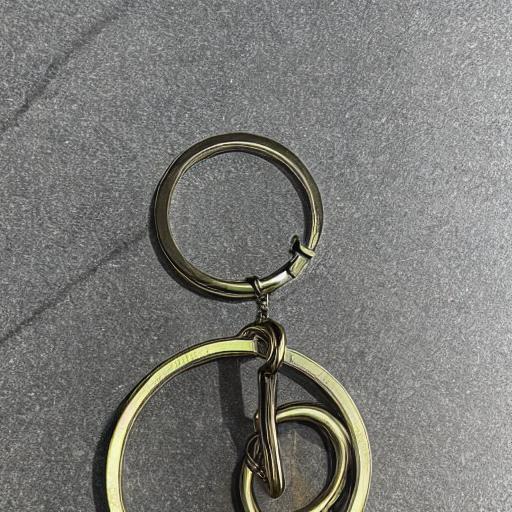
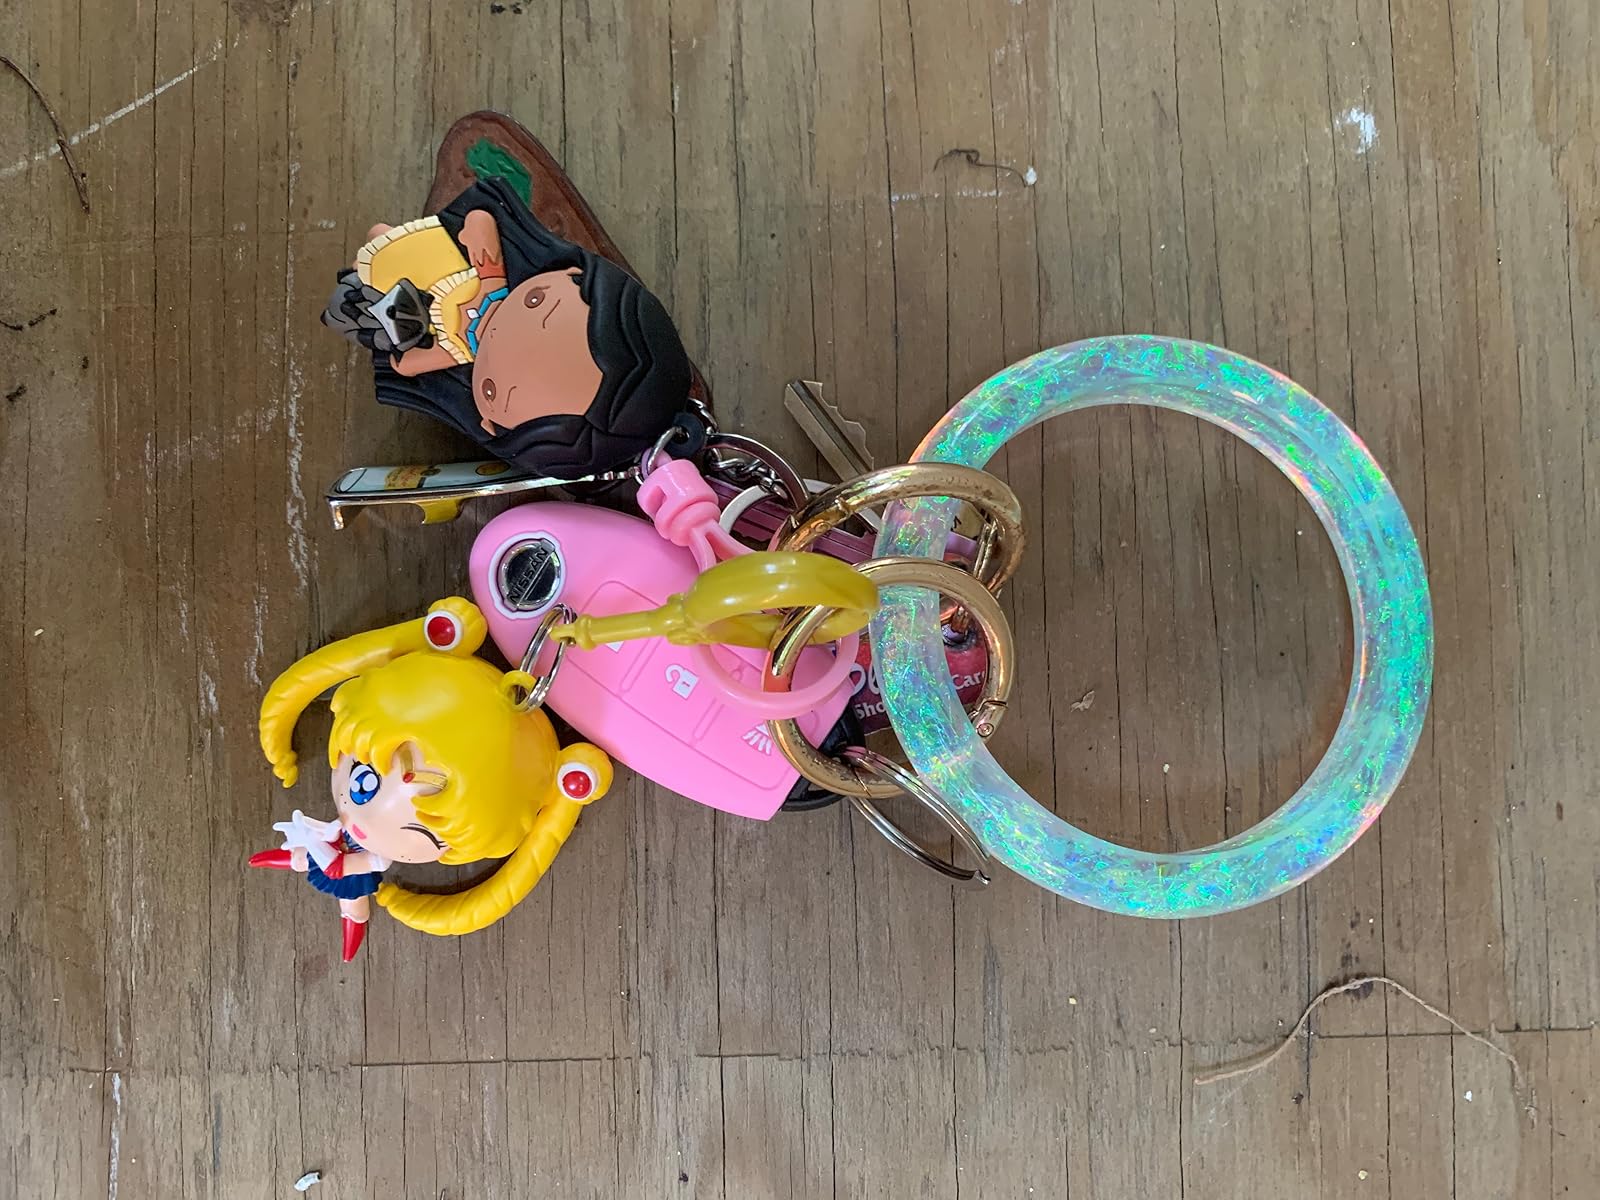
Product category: accessories_keychain
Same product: no